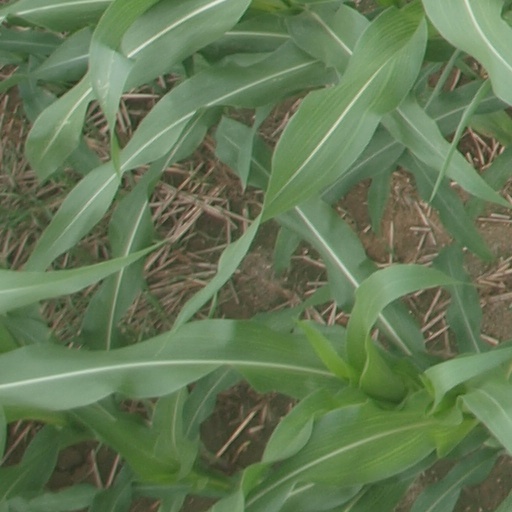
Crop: maize; corn